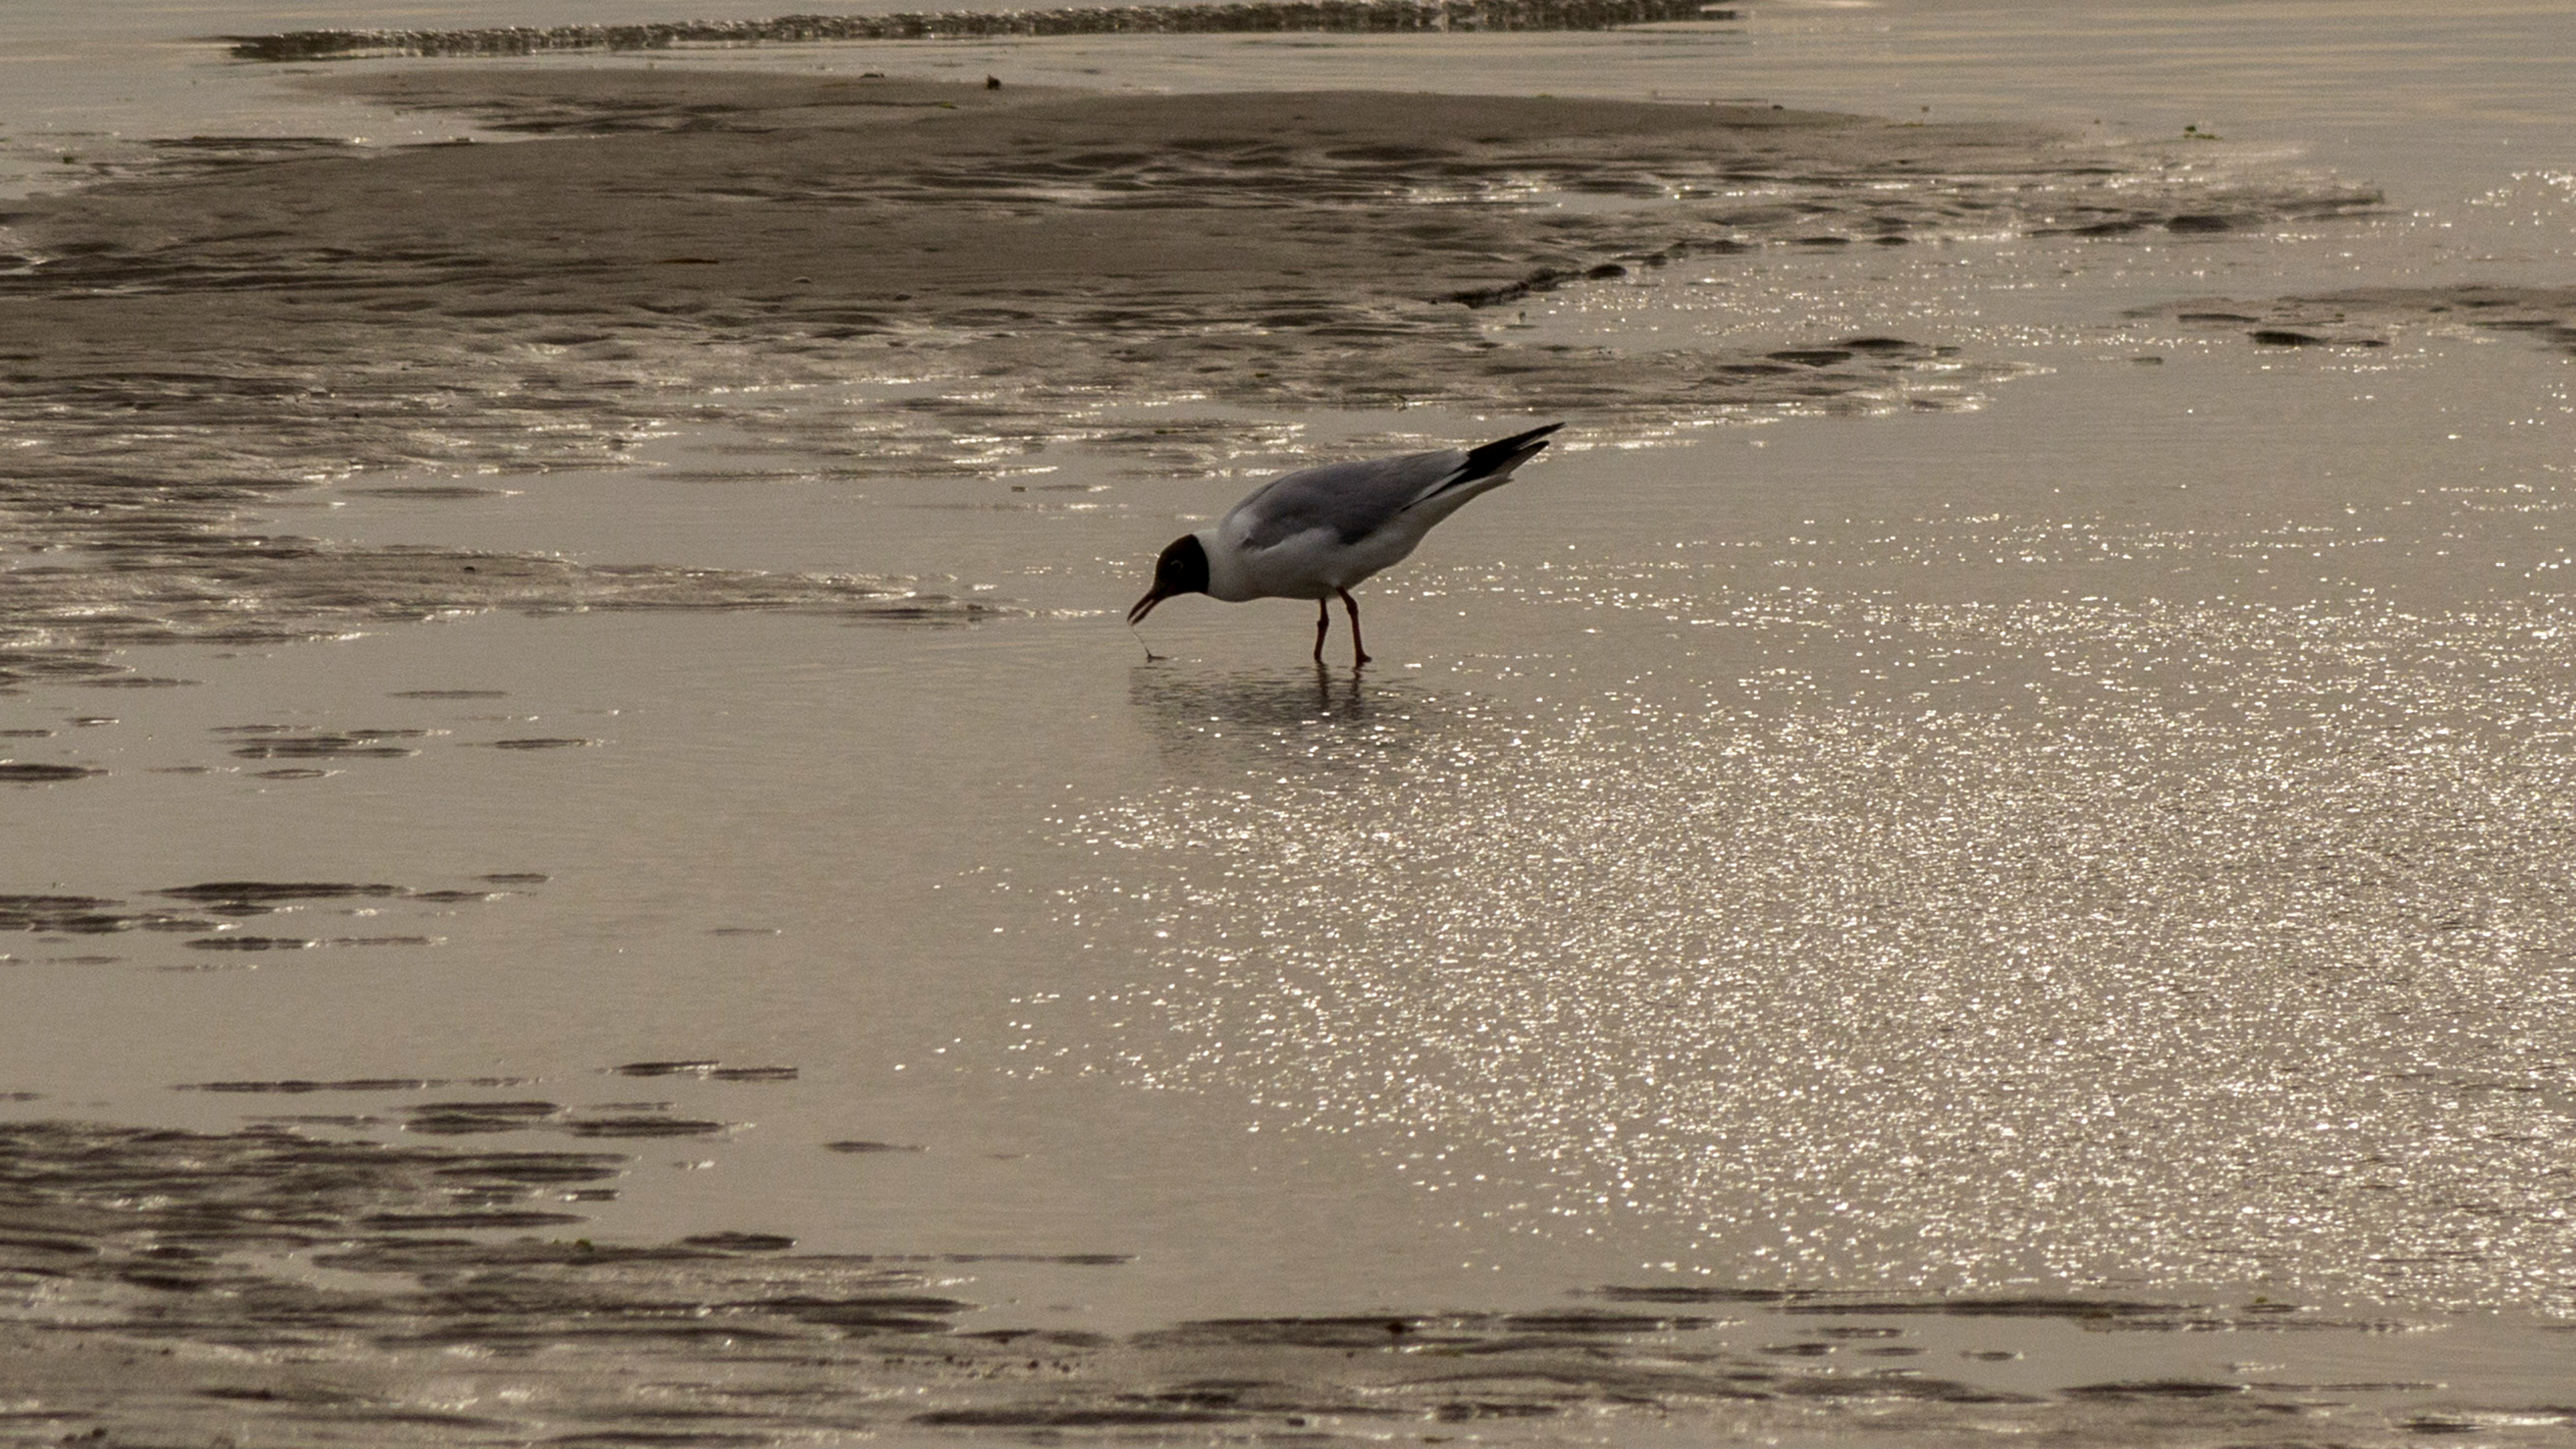
beach, sea, coast, water, outdoor, sand, bird, sky, animal, seagull, wildlife, gull, nikon, fauna, nederland, strand, netherlands, outdoorphotography, vertebrate, water bird, shorebird, paulvandevelde, pdvandevelde, padagudaloma, dordrecht, nederlandinfotos, texel, meeuw, decocksdorp, zeemeeuw, mui, mudflat, perching bird